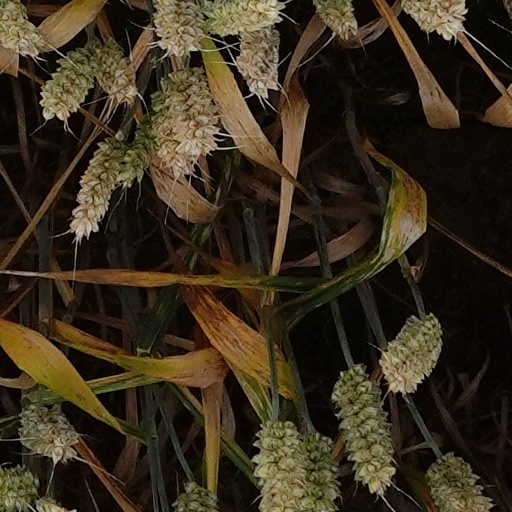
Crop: wheat